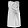
Label: Dress